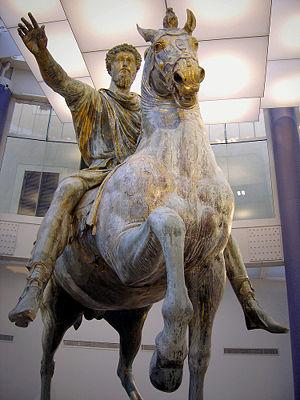
James Macrae fut un capitaine écossais durant l'âge d'or de la piraterie, qui participe au combat d'Anjouan contre Edward England. Il devient par la suite gouverneur de Madras, dont il réforme l'économie, la loi et la santé publique. Ayant fait fortune, il retourne en Écosse où il retrouve sa sœur. Il fait don de sa fortune à son neveu et ses nièces, qui passent ainsi de la pauvreté à la richesse de la même manière que dans un conte de fée. Le neveu, James Macrae, défraye la chronique pour un duel en 1790, tandis que les descendants des nièces apportent une aide précieuse au poète Robert Burns dans sa quête du succès à Édimbourg en 1787.